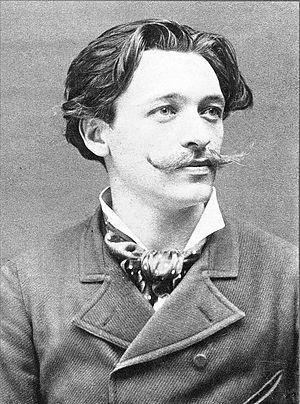
Portrait photographique d'Émile Cohl (1857-1938). Publié en couverture du livre cité en source (http://www.omniscience.fr/collections/Hors-collection-4/emile-Cohl--Linventeur-du-dessin-anime-10.html) scan de cette reproduction.